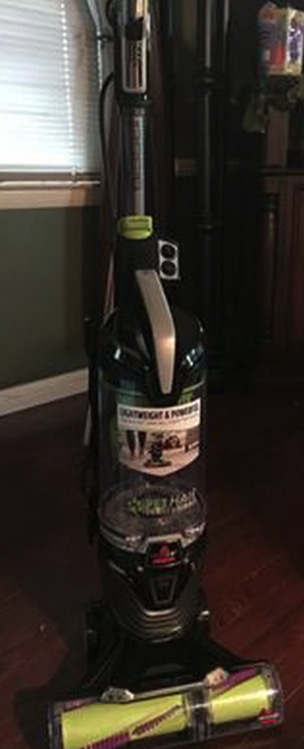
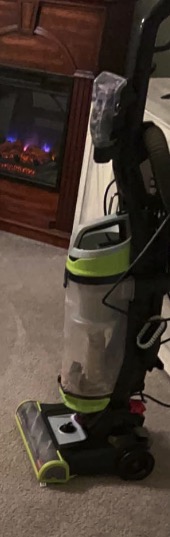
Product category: items_vacuum
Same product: no